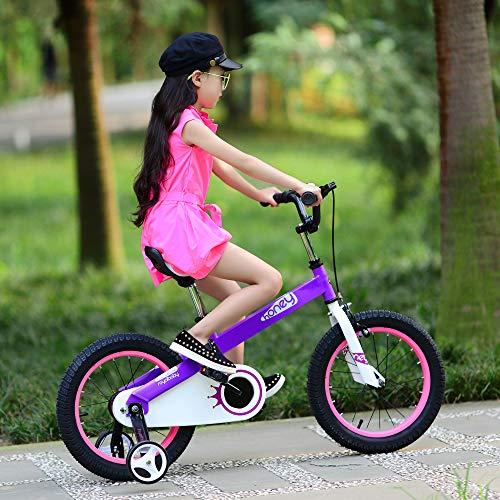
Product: RoyalBaby Honey & Buttons Kids Bike, for Boys & Girls, with Training Wheels or Kickstand
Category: Sports & Outdoors | Outdoor Recreation | Cycling | Kids' Bikes & Accessories | Kids' Bikes
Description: Wheels/Tires: RoyalBaby patented 2.4’’ wide tires ensure high riding stability.
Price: $110.21
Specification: Product Dimensions:         44 x 29 x 25 inches ; 23 pounds    |Shipping Weight: 30 pounds (View shipping rates and policies)|ASIN: B0146F9AWS|Item model number: RB16-15HL|    #42    in Kids' Bicycles    |    #76    in Amazon Launchpad Sports & Outdoors